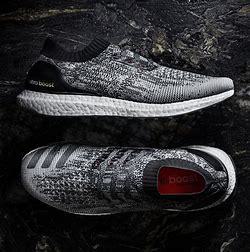
Brand: Adidas
Model: Ultraboost 22